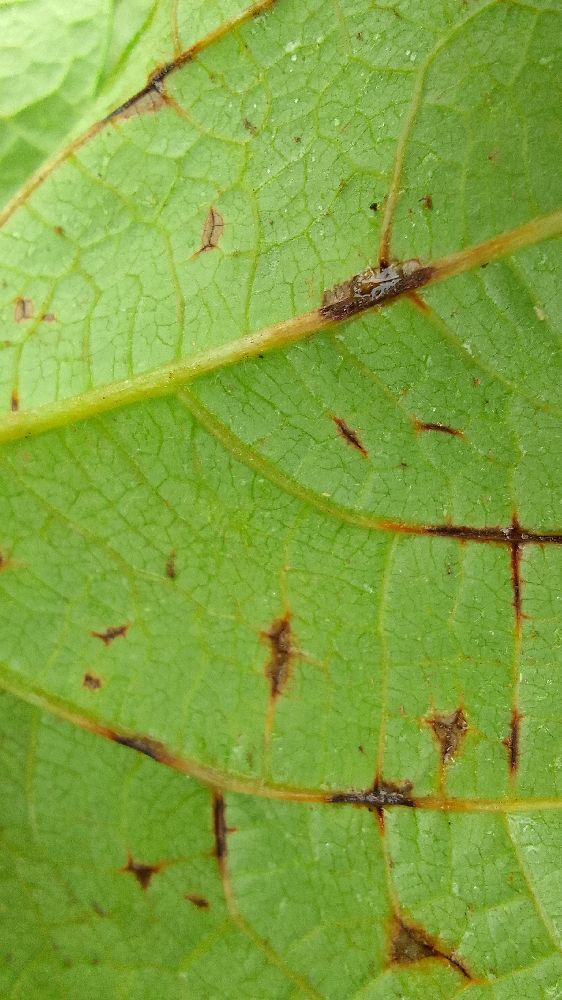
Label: anthracnose